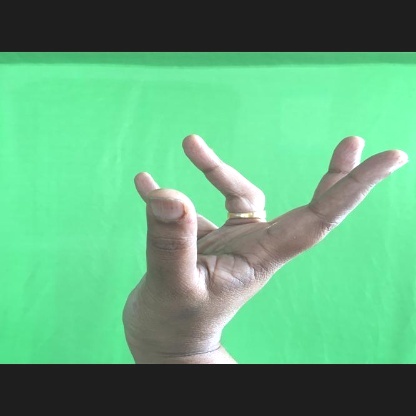
Mudra: Alapadmam